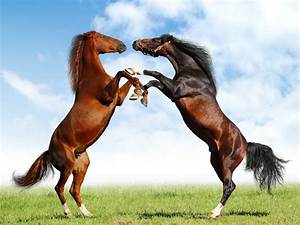
Label: cavallo